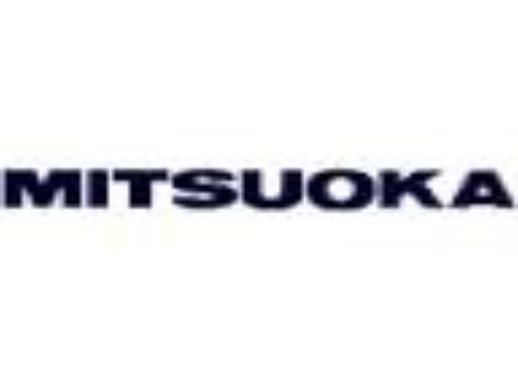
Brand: mitsuoka-2
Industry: Transportation